Volodymyr Yermolenko

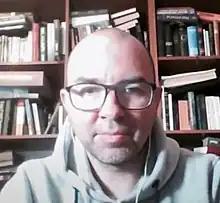

Volodymyr Yermolenko (Володимир Анатолійович Єрмоленко; born 1980) is a Ukrainian philosopher, essayist, translator, doctor of political studies (School of Advanced Studies in Social Sciences: EHESS, Paris), candidate of philosophical sciences (Kyiv, 2009), and senior lecturer at the Kyiv-Mohyla Academy. He is laureate of the Yurii Sheveliov Prize (2018) and of the Petro Mohyla Award (2021).